Hispanics and Latinos in New Jersey

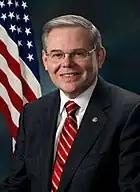
Bob Menendez

The percentage of Latinos in Newark, the most populous city in New Jersey, grew considerably between 1980 and 2010, from 18.6% to 33.8%; that of blacks has slightly decreased from 58.2% to 52.4%. Hispanics or Latinos of any race were 33.83% (93,746) or one-third of the population, of which 13% of the total population was Puerto Rican. While municipal elections have seen black-Latino coalitions, voting tends to remain racially polarized.